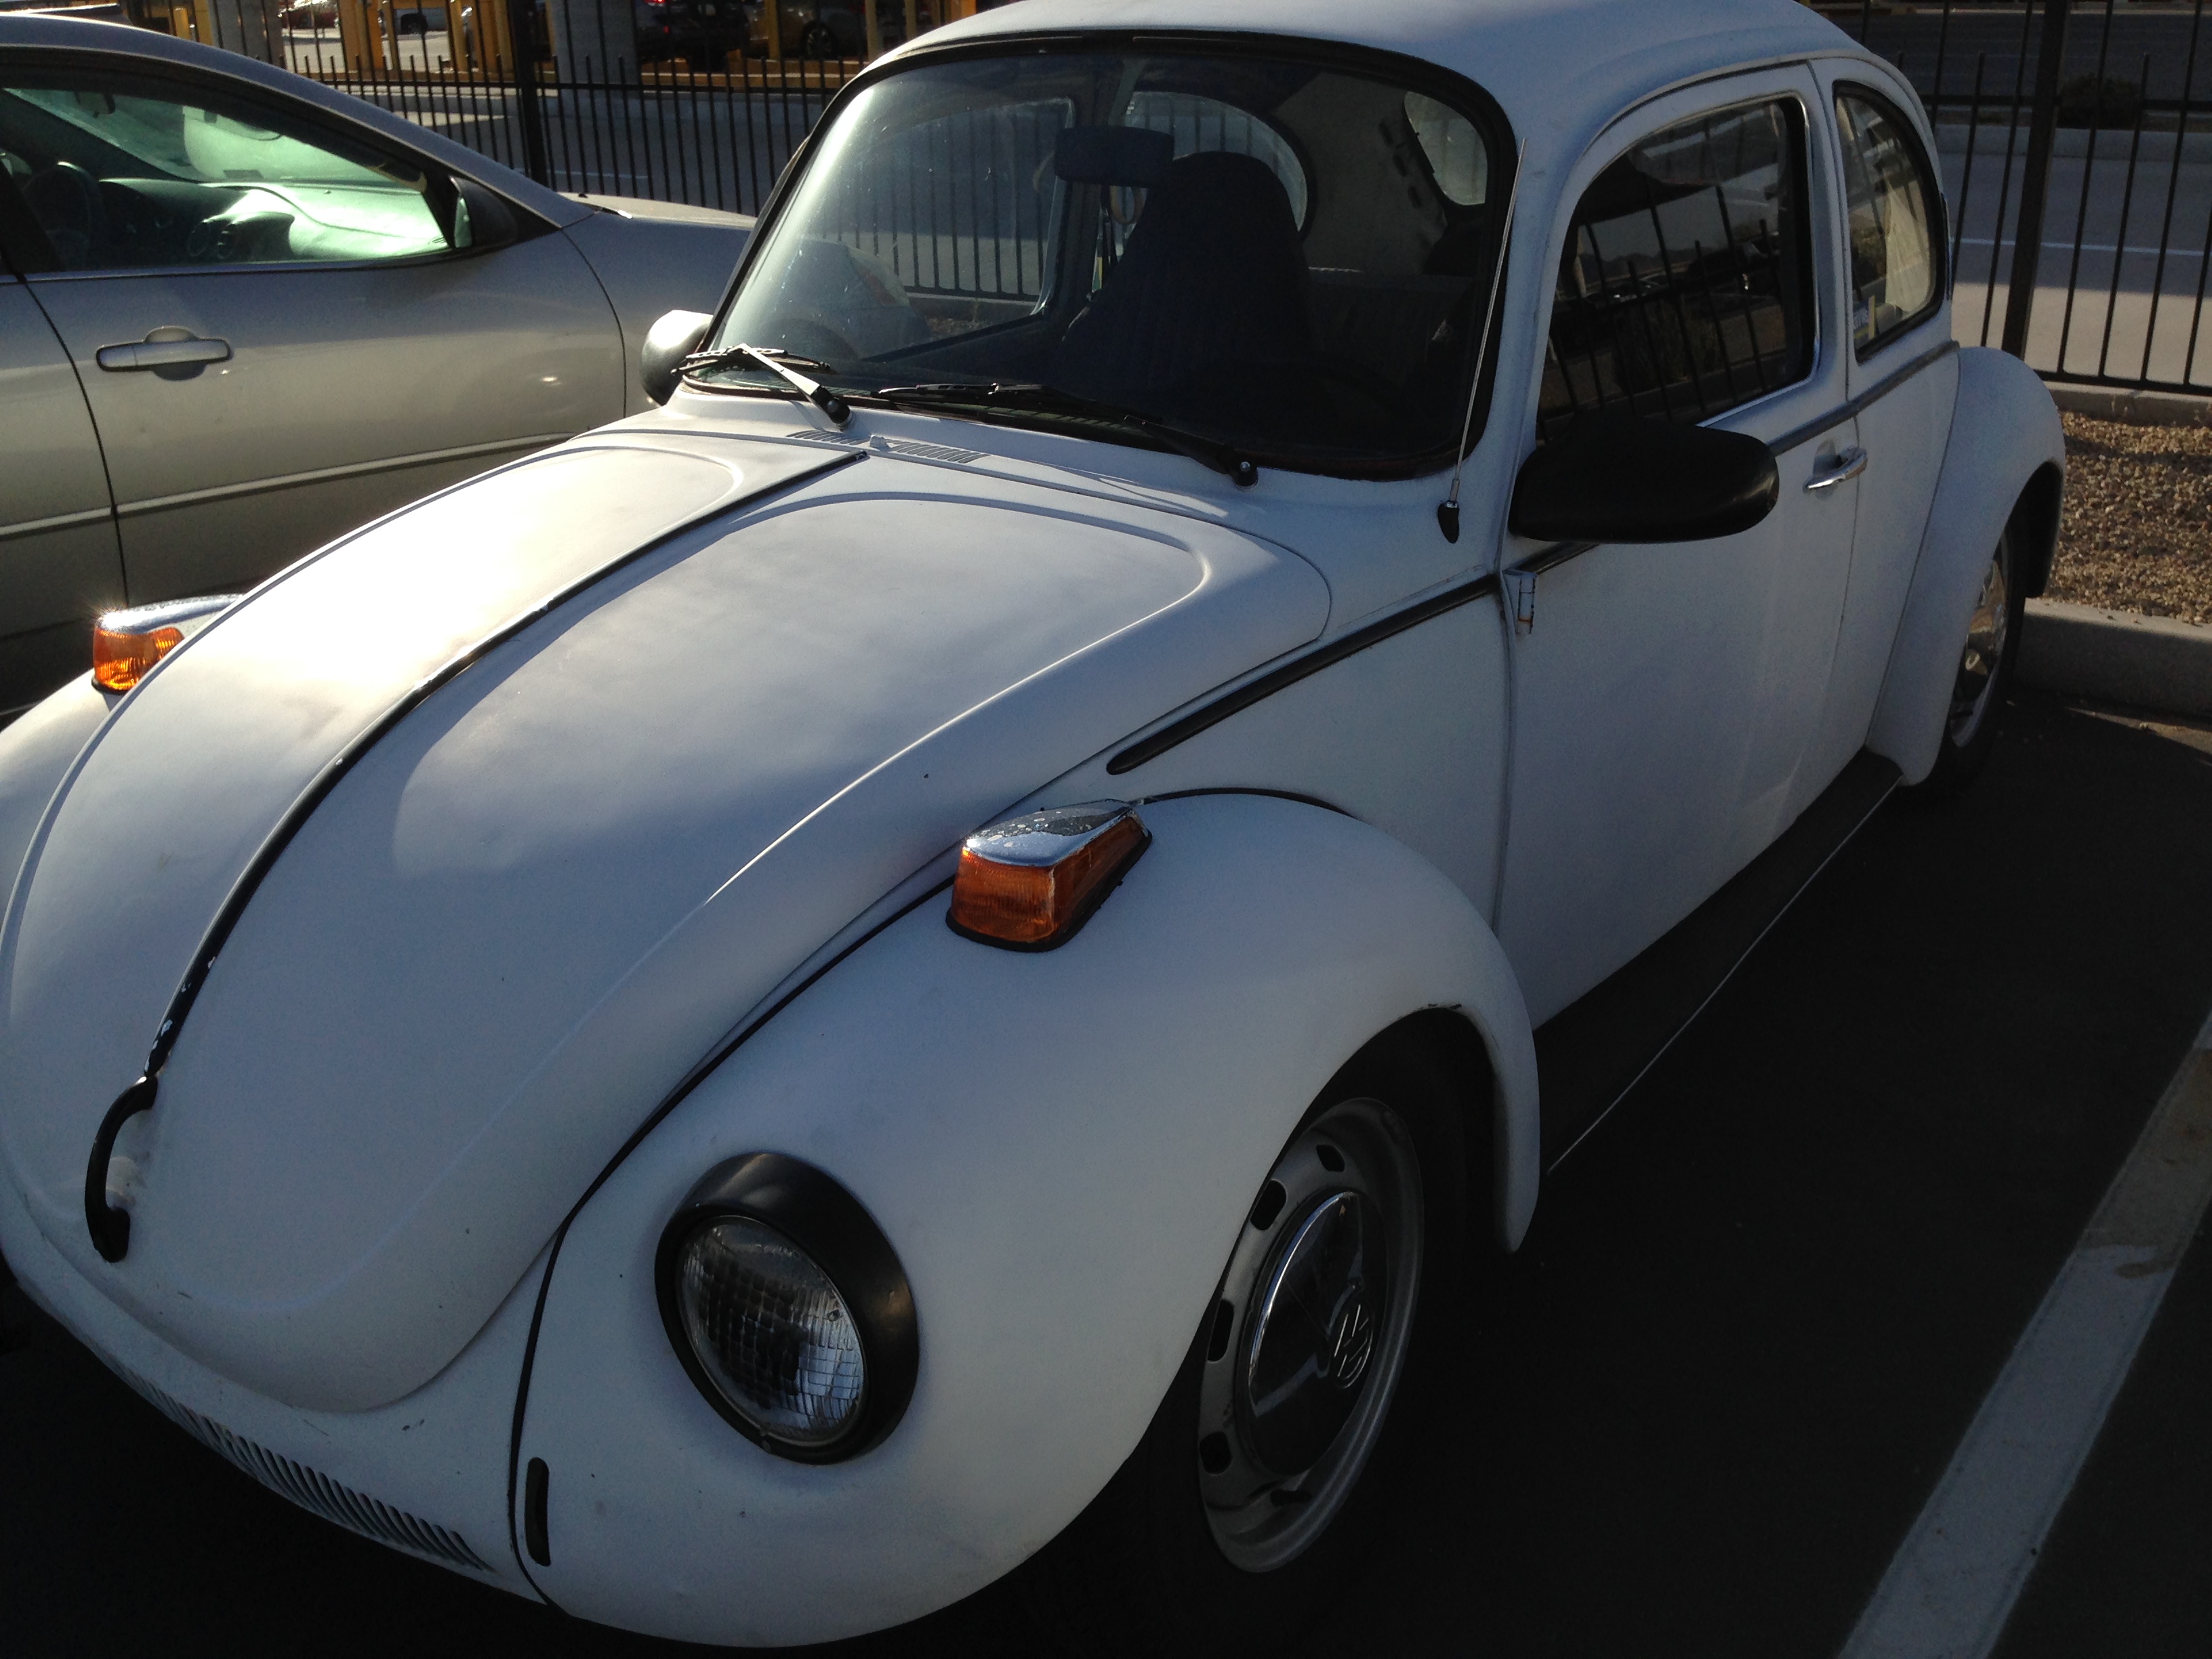
car, wheel, volkswagen, vehicle, antique car, city car, land vehicle, volkswagen beetle, automobile make, automotive exterior, automotive design, subcompact car, volkswagen new beetle